Rasmus Lindgren

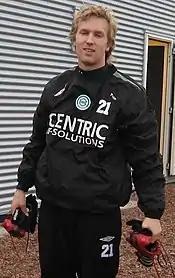
Lindgren on the training field of Groningen in 2006

On 9 August 2005 it was announced that Lindgren would join FC Groningen for a 1-year loan period.